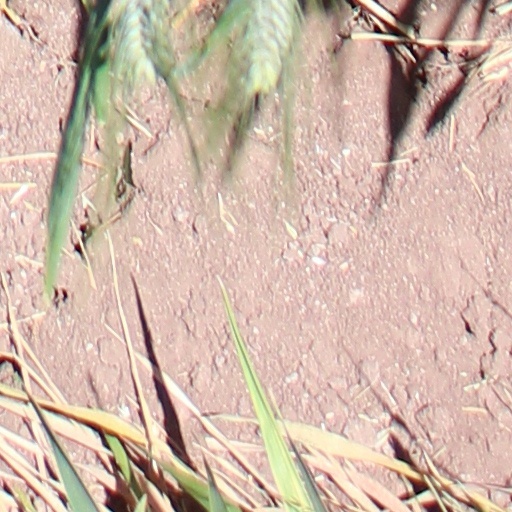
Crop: wheat